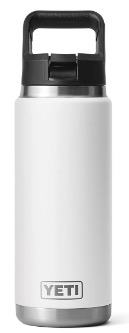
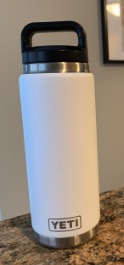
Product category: misc
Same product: yes